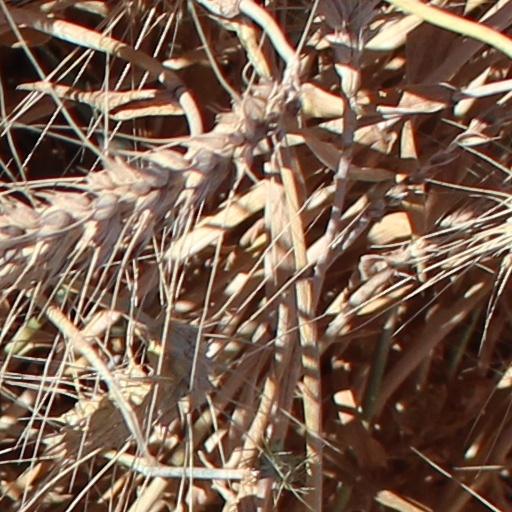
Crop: wheat